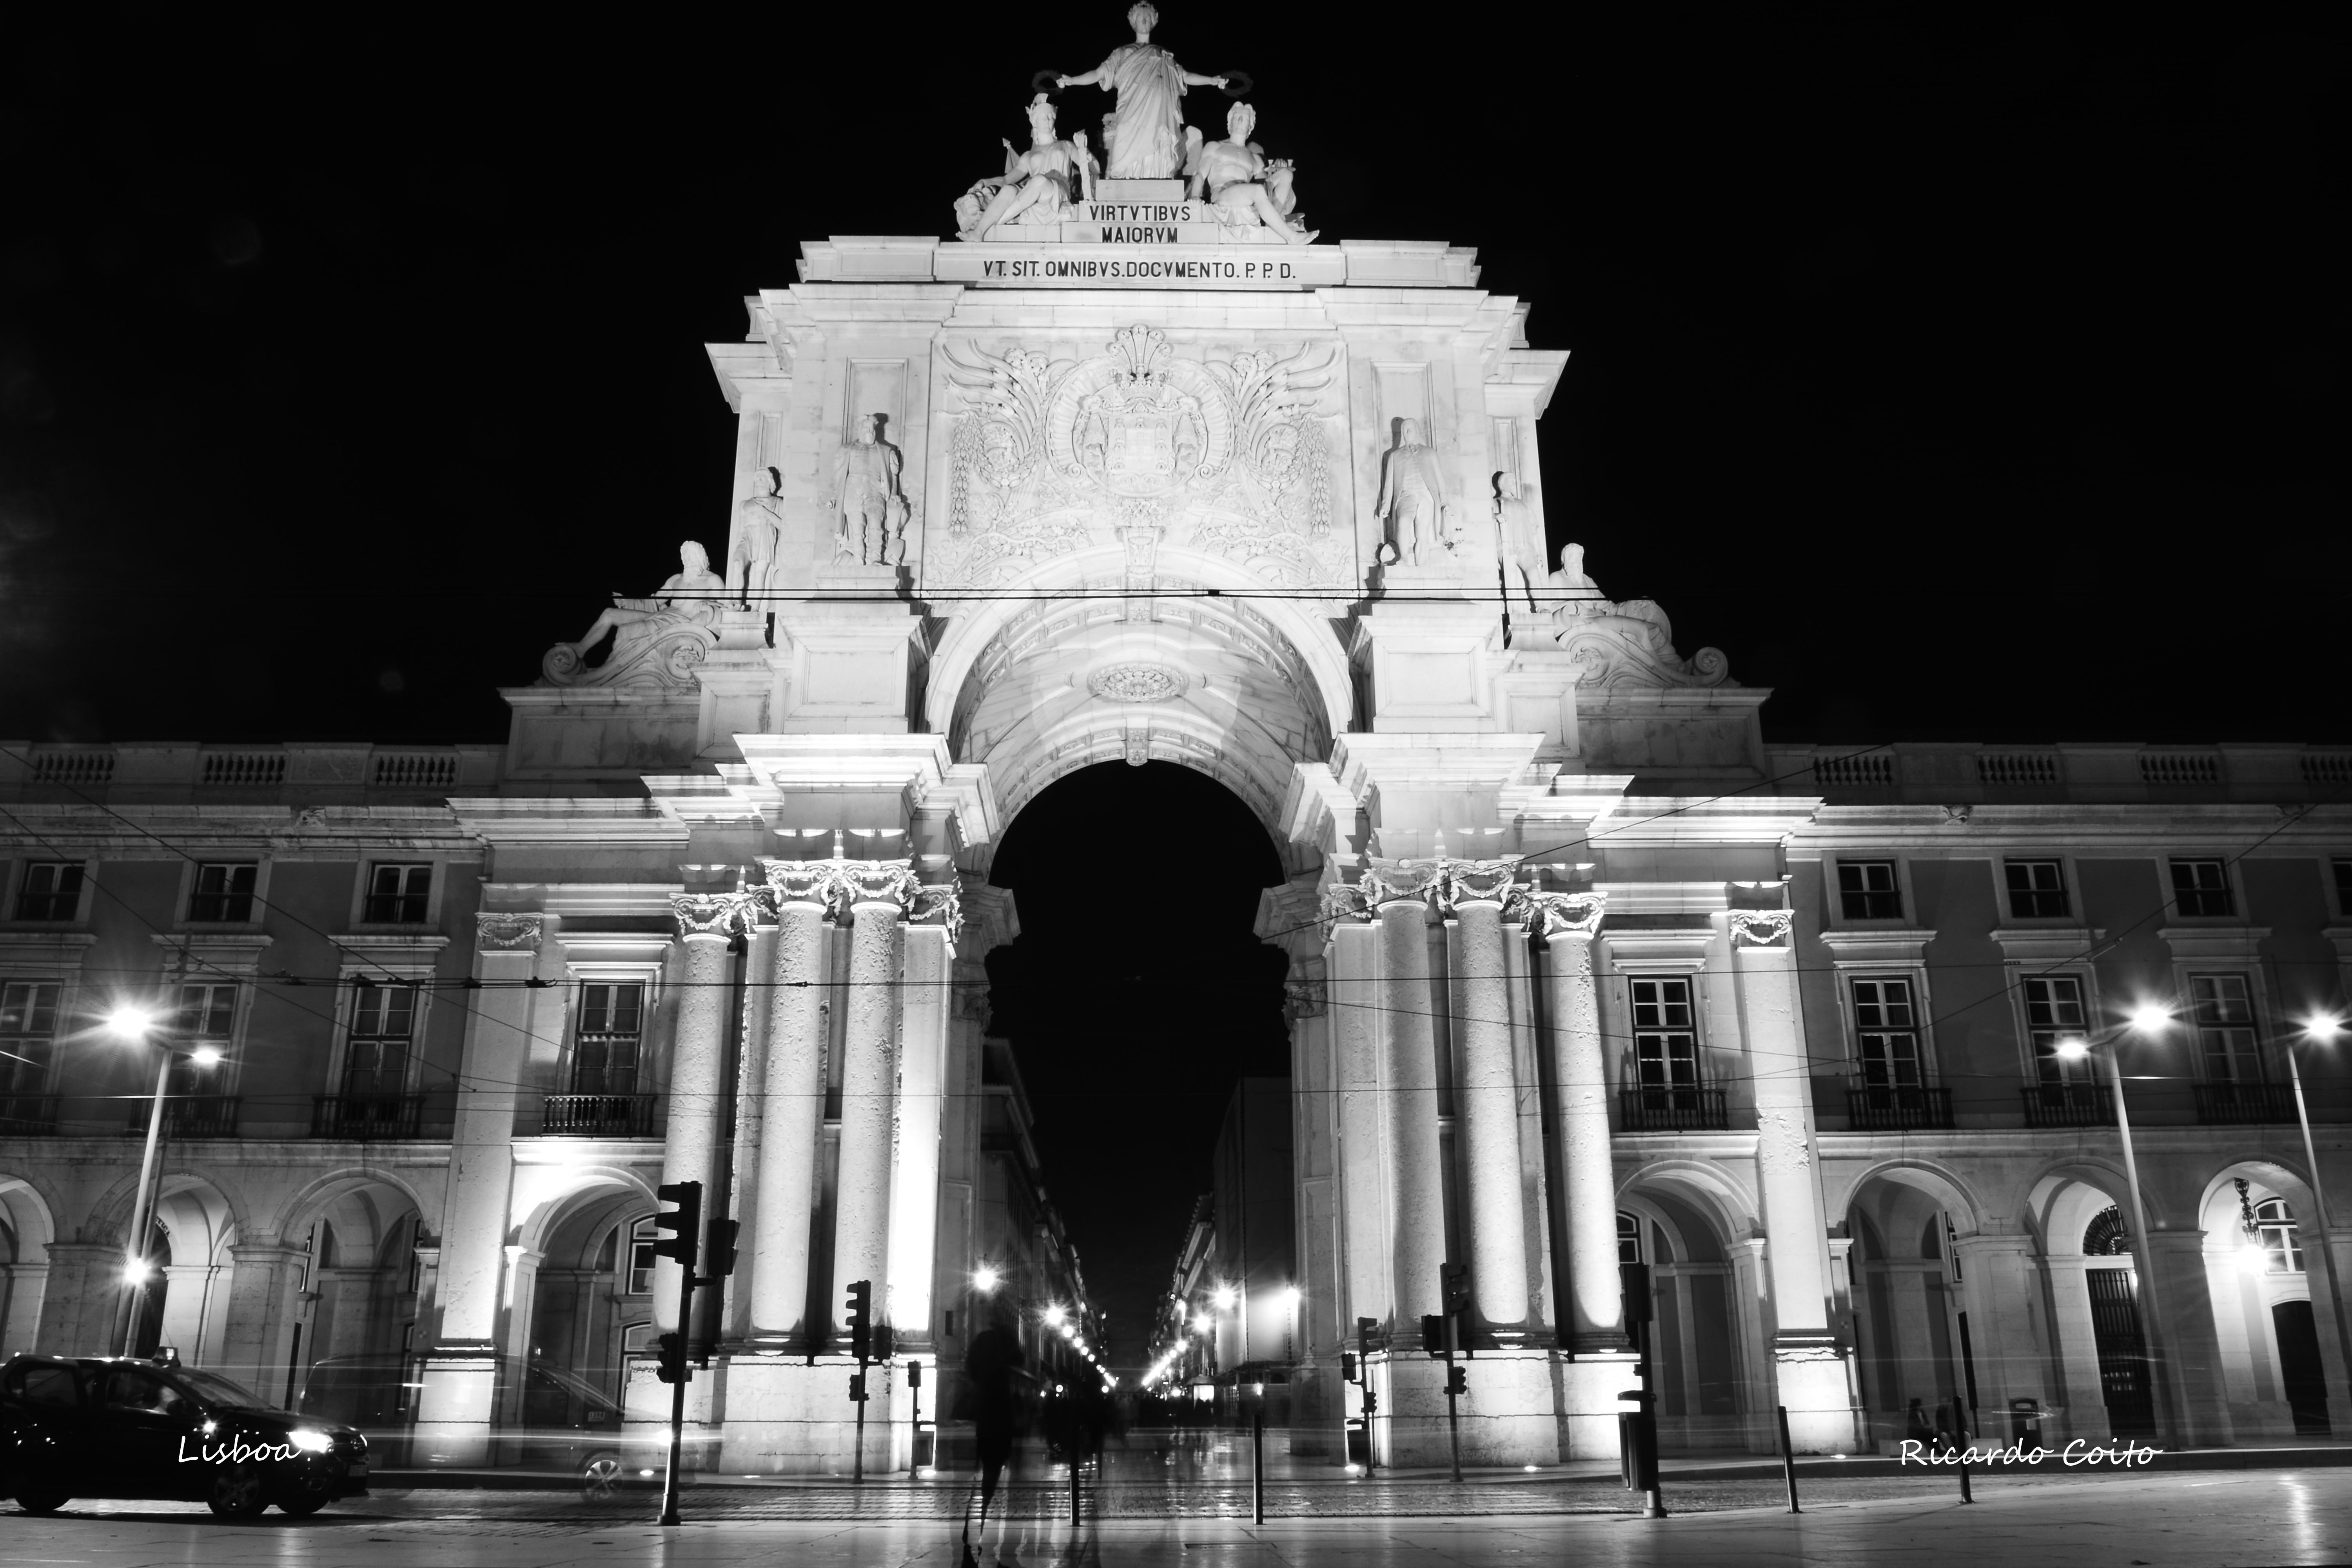
Arch Rua Augusta
A black-and-white photo of the Rua Augusta a triumphal arch in Lisbon. The building is beautifully lit against the night sky, highlighting its architectural details. In the foreground are several traffic lights, and to the left is a parked car. Several dim lights create a serene atmosphere.
The lighting in the photo is from below, with spotlights casting upward shadows, beautifully highlighting the building's details. The angle of the photo is frontal, from the middle, slightly below, and upwards. This gives the image a sense of grandeur and draws the viewer's eye to the arch.
Labels: Arch, Architecture, Building, Car, Transportation, Vehicle, Person, Light, Traffic Light, Machine, Wheel, Head, Outdoors, Urban, Landmark, Clothing, Footwear, Shoe, Crypt, City, Clock Tower, Tower, sky, Ribera palace, watermark, Street
Camera: NIKON CORPORATION NIKON D7100
Lens: 18-105mm f/3.5-5.6, AF-S DX VR Zoom-Nikkor 18-105mm f/3.5-5.6G ED
Aperture: F22
Exposure: 20 sec
ISO: 100
Focal length: 18.0 mm